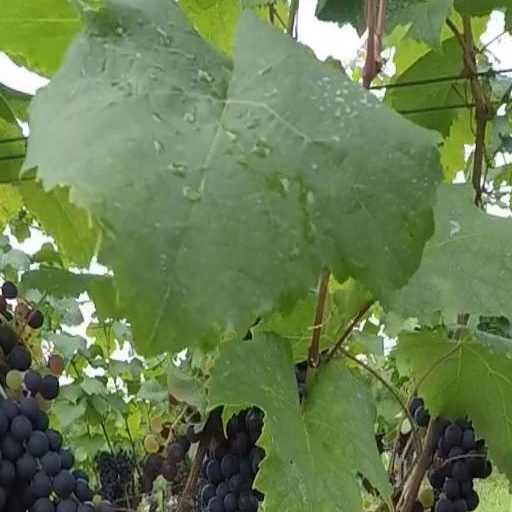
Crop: grape